William Fellowes, 2nd Baron de Ramsey

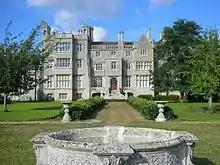
Ramsey Abbey House, remodelled in 1804–06 by Sir John Soane

Lord de Ramsey was also recognised for his extensive public service with The Fenlands Statutory Drainage Authority, serving as a commissioner from 1878, and chairman of the Middle Level Commissioners from 1889 to 1919. During his tenure, significant improvements to drainage infrastructure were made, including the installation of new sluices, resulting in the reduction of the board’s capital debt from £575,000 to £190,000. In his later life, he was regarded as an expert on Fenlands Drainage and Agricultural Practices.